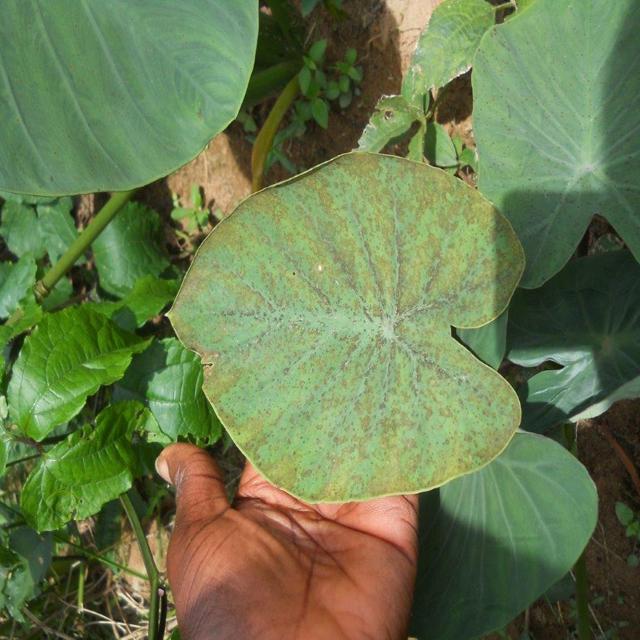
Label: Mid_Blight